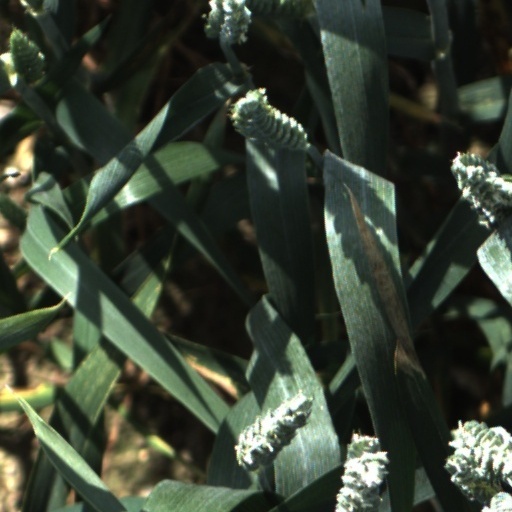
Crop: wheat